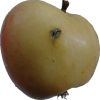
Label: Apple 14